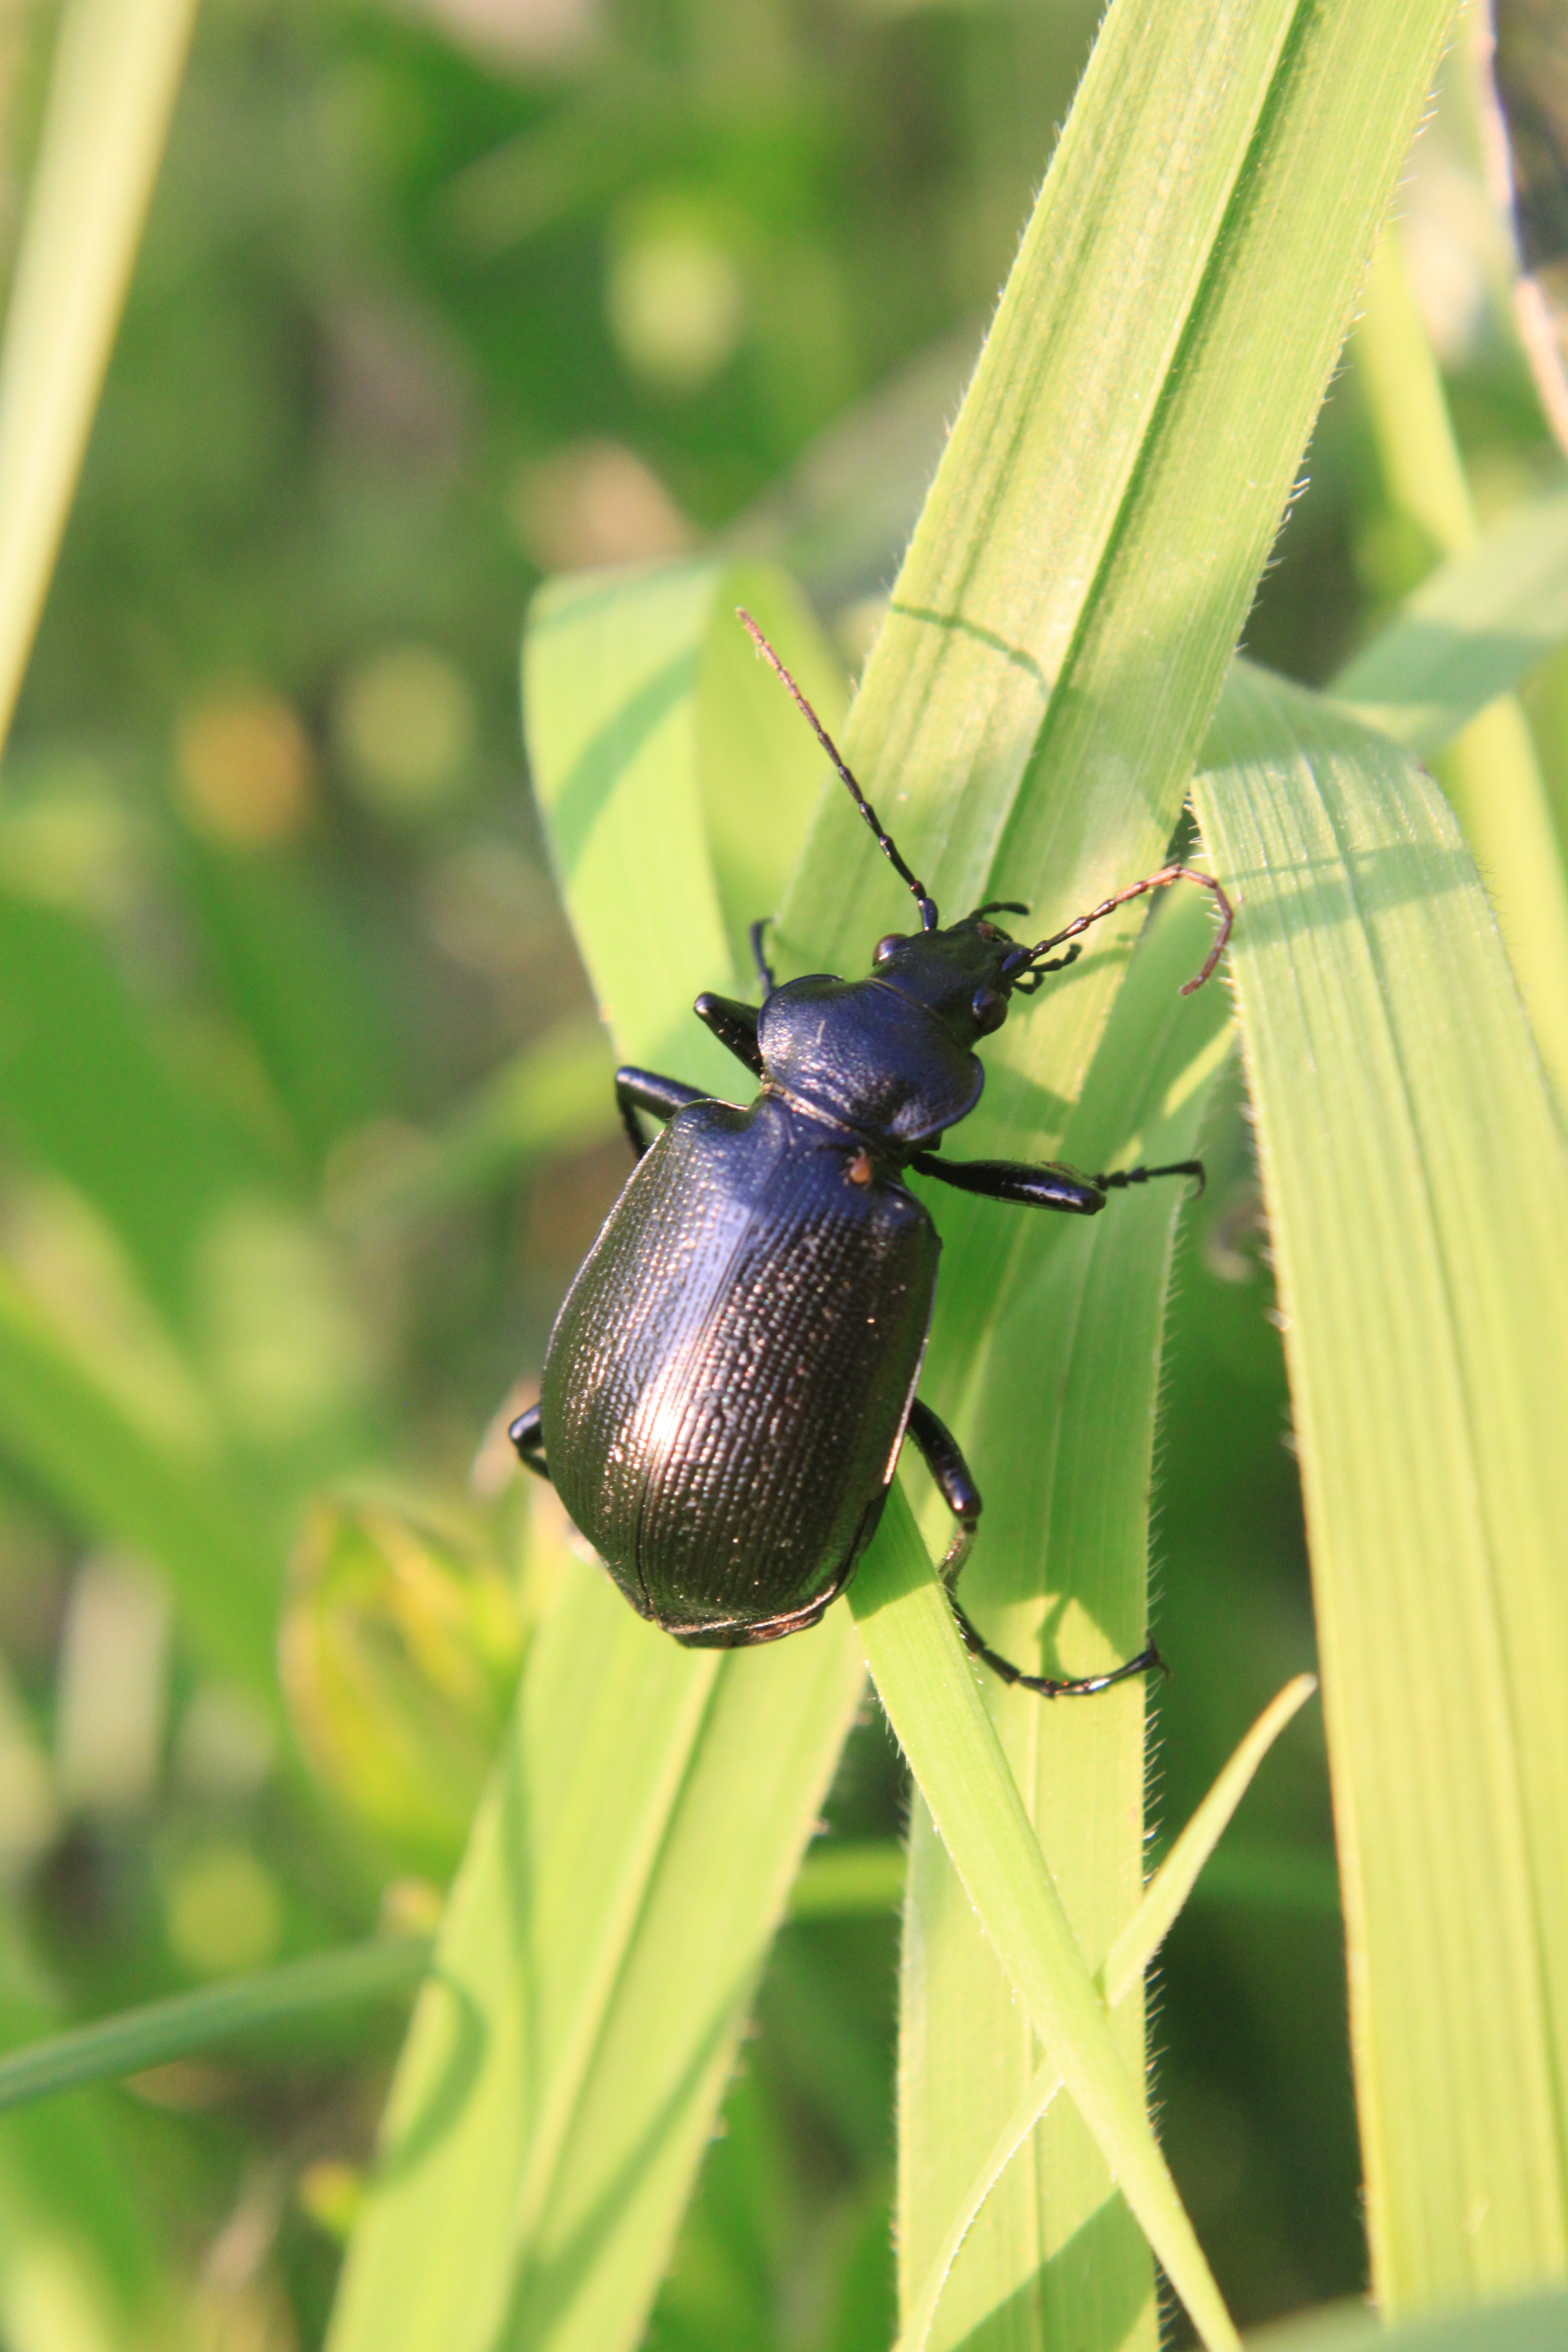
grass, ground, flower, green, insect, black, fauna, invertebrate, caterpillar, close up, insects, hunter, beetle, nectar, macro photography, arthropod, leaf beetle, plant stem, calosoma, carabidae